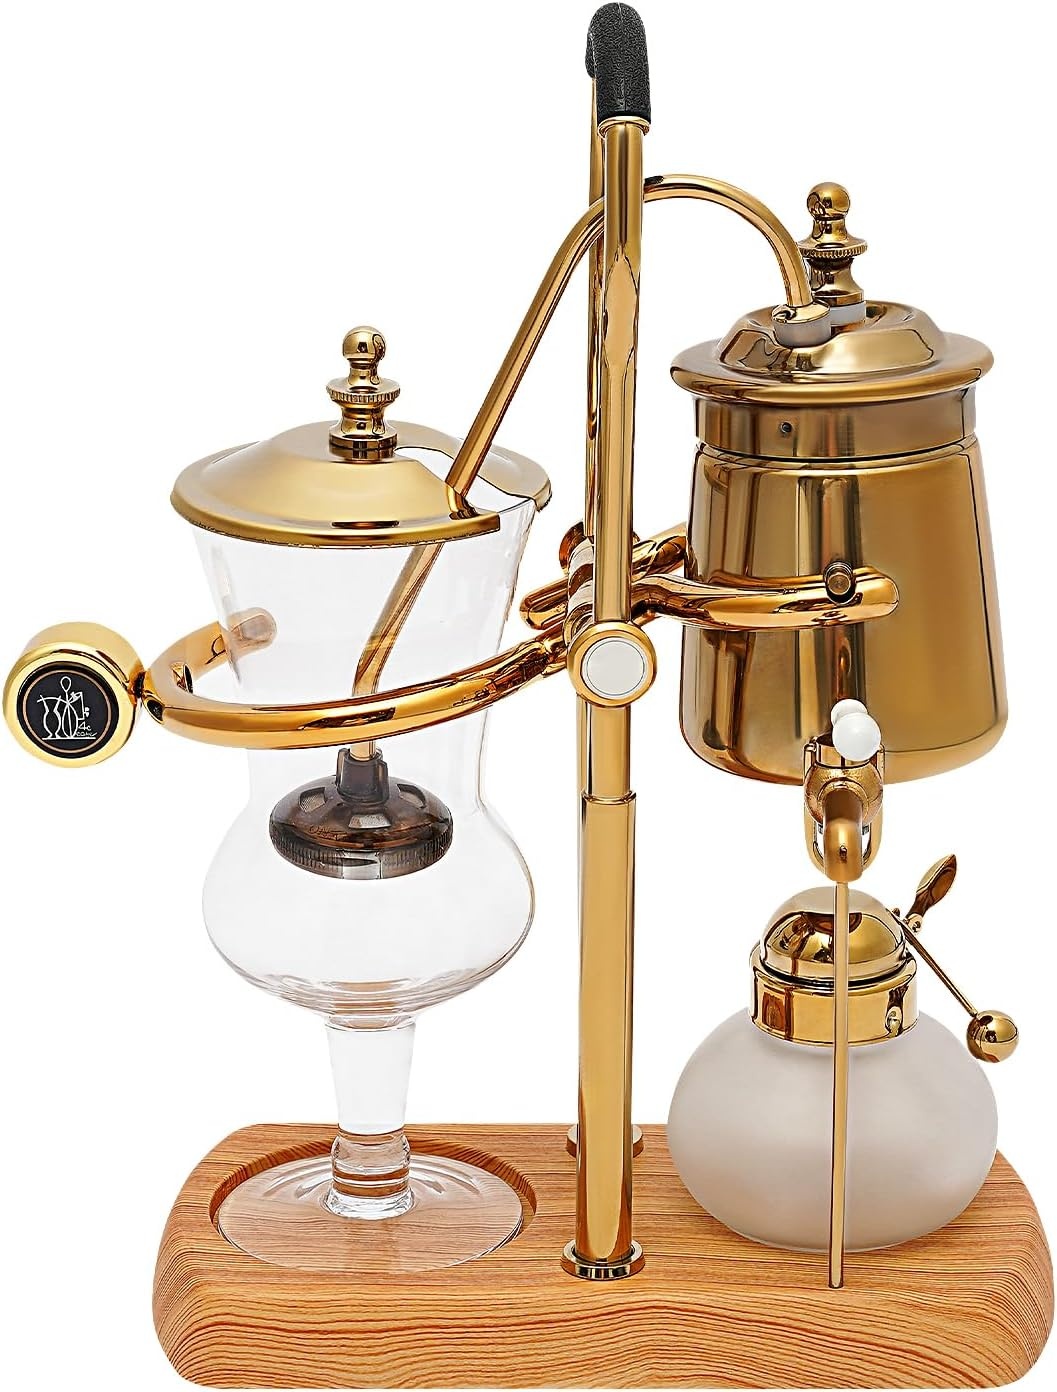
Family Balance Siphon Syphon Coffee Maker Siphon Brewer, Elegant Retro-Style Design (Gold)
Overview Brand : FLYHERO Color : Gold Product Dimensions : 16"D x 13"W x 8"H Special Feature : Cup Warmer Coffee Maker Type : Vacuum Coffee Pot Capacity 3 Cups : Material Borosilicate Glass, Stainless Steel : Capacity 3 Cups : Material Borosilicate Glass, Stainless Steel About this item Full-bodied Flavor: The coffee liquid extracted by the siphon coffee maker is not only by brewing. Due to the atmospheric effect of heat expansion and cold contraction, the essence of the coffee beans is extracted, so the coffee tastes thicker and the caffeine contained is heavier, despite the short extraction time. Shorter Extraction Time: The extraction time of coffee from a siphon coffee maker is usually 45-50 seconds, which is at least 1 minute shorter than hand brewing, allowing you to enjoy your coffee more quickly. Large Capacity: This siphon coffee maker can 4 servings of coffee or tea at once. Even if you have guests at home, you don't need to make drinks multiple times. An Ideal Gift: It is beautiful and practical, so it can be an ideal choice for you to give as a gift to your friends or family. Multi-function: Besides coffee, it can also be used to make tea. So if you happen to be a tea and coffee lover, then one machine is enough for you.
Brand: FLYHERO
Category: Home & Garden > Kitchen & Dining > Kitchen Appliances > Coffee Makers & Espresso Machines > Vacuum Coffee Makers